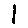
Label: 1